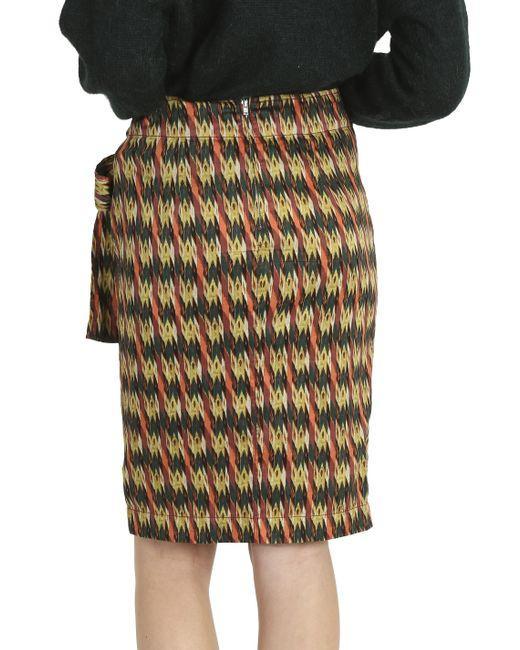
Kamelwollrock für junge Mädchen